Quebec

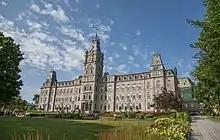
The Parliament Building in Quebec City

Given the geology of the province and its different climates, there are a number of large areas of vegetation in Quebec. These areas, listed in order from the northernmost to the southernmost are: the tundra, the taiga, the Canadian boreal forest (coniferous), mixed forest and deciduous forest. On the edge of Ungava Bay and Hudson Strait is the tundra, whose flora is limited to lichen with less than 50 growing days per year. Further south, the climate is conducive to the growth of the Canadian boreal forest, bounded on the north by the taiga. Not as arid as the tundra, the taiga is associated with the subarctic regions of the Canadian Shield and is characterized by a greater number of both plant (600) and animal (206) species. The taiga covers about 20% of the total area of Quebec. The Canadian boreal forest is the northernmost and most abundant of the three forest areas in Quebec that straddle the Canadian Shield and the upper lowlands of the province. Given a warmer climate, the diversity of organisms is also higher: there are about 850 plant species and 280 vertebrate species. The mixed forest is a transition zone between the Canadian boreal forest and deciduous forest. This area contains a diversity of plant (1000) and vertebrates (350) species, despite relatively cool temperatures. The ecozone mixed forest is characteristic of the Laurentians, the Appalachians and the eastern lowland forests. The third most northern forest area is characterized by deciduous forests. Because of its climate, this area has the greatest diversity of species, including more than 1600 vascular plants and 440 vertebrates.